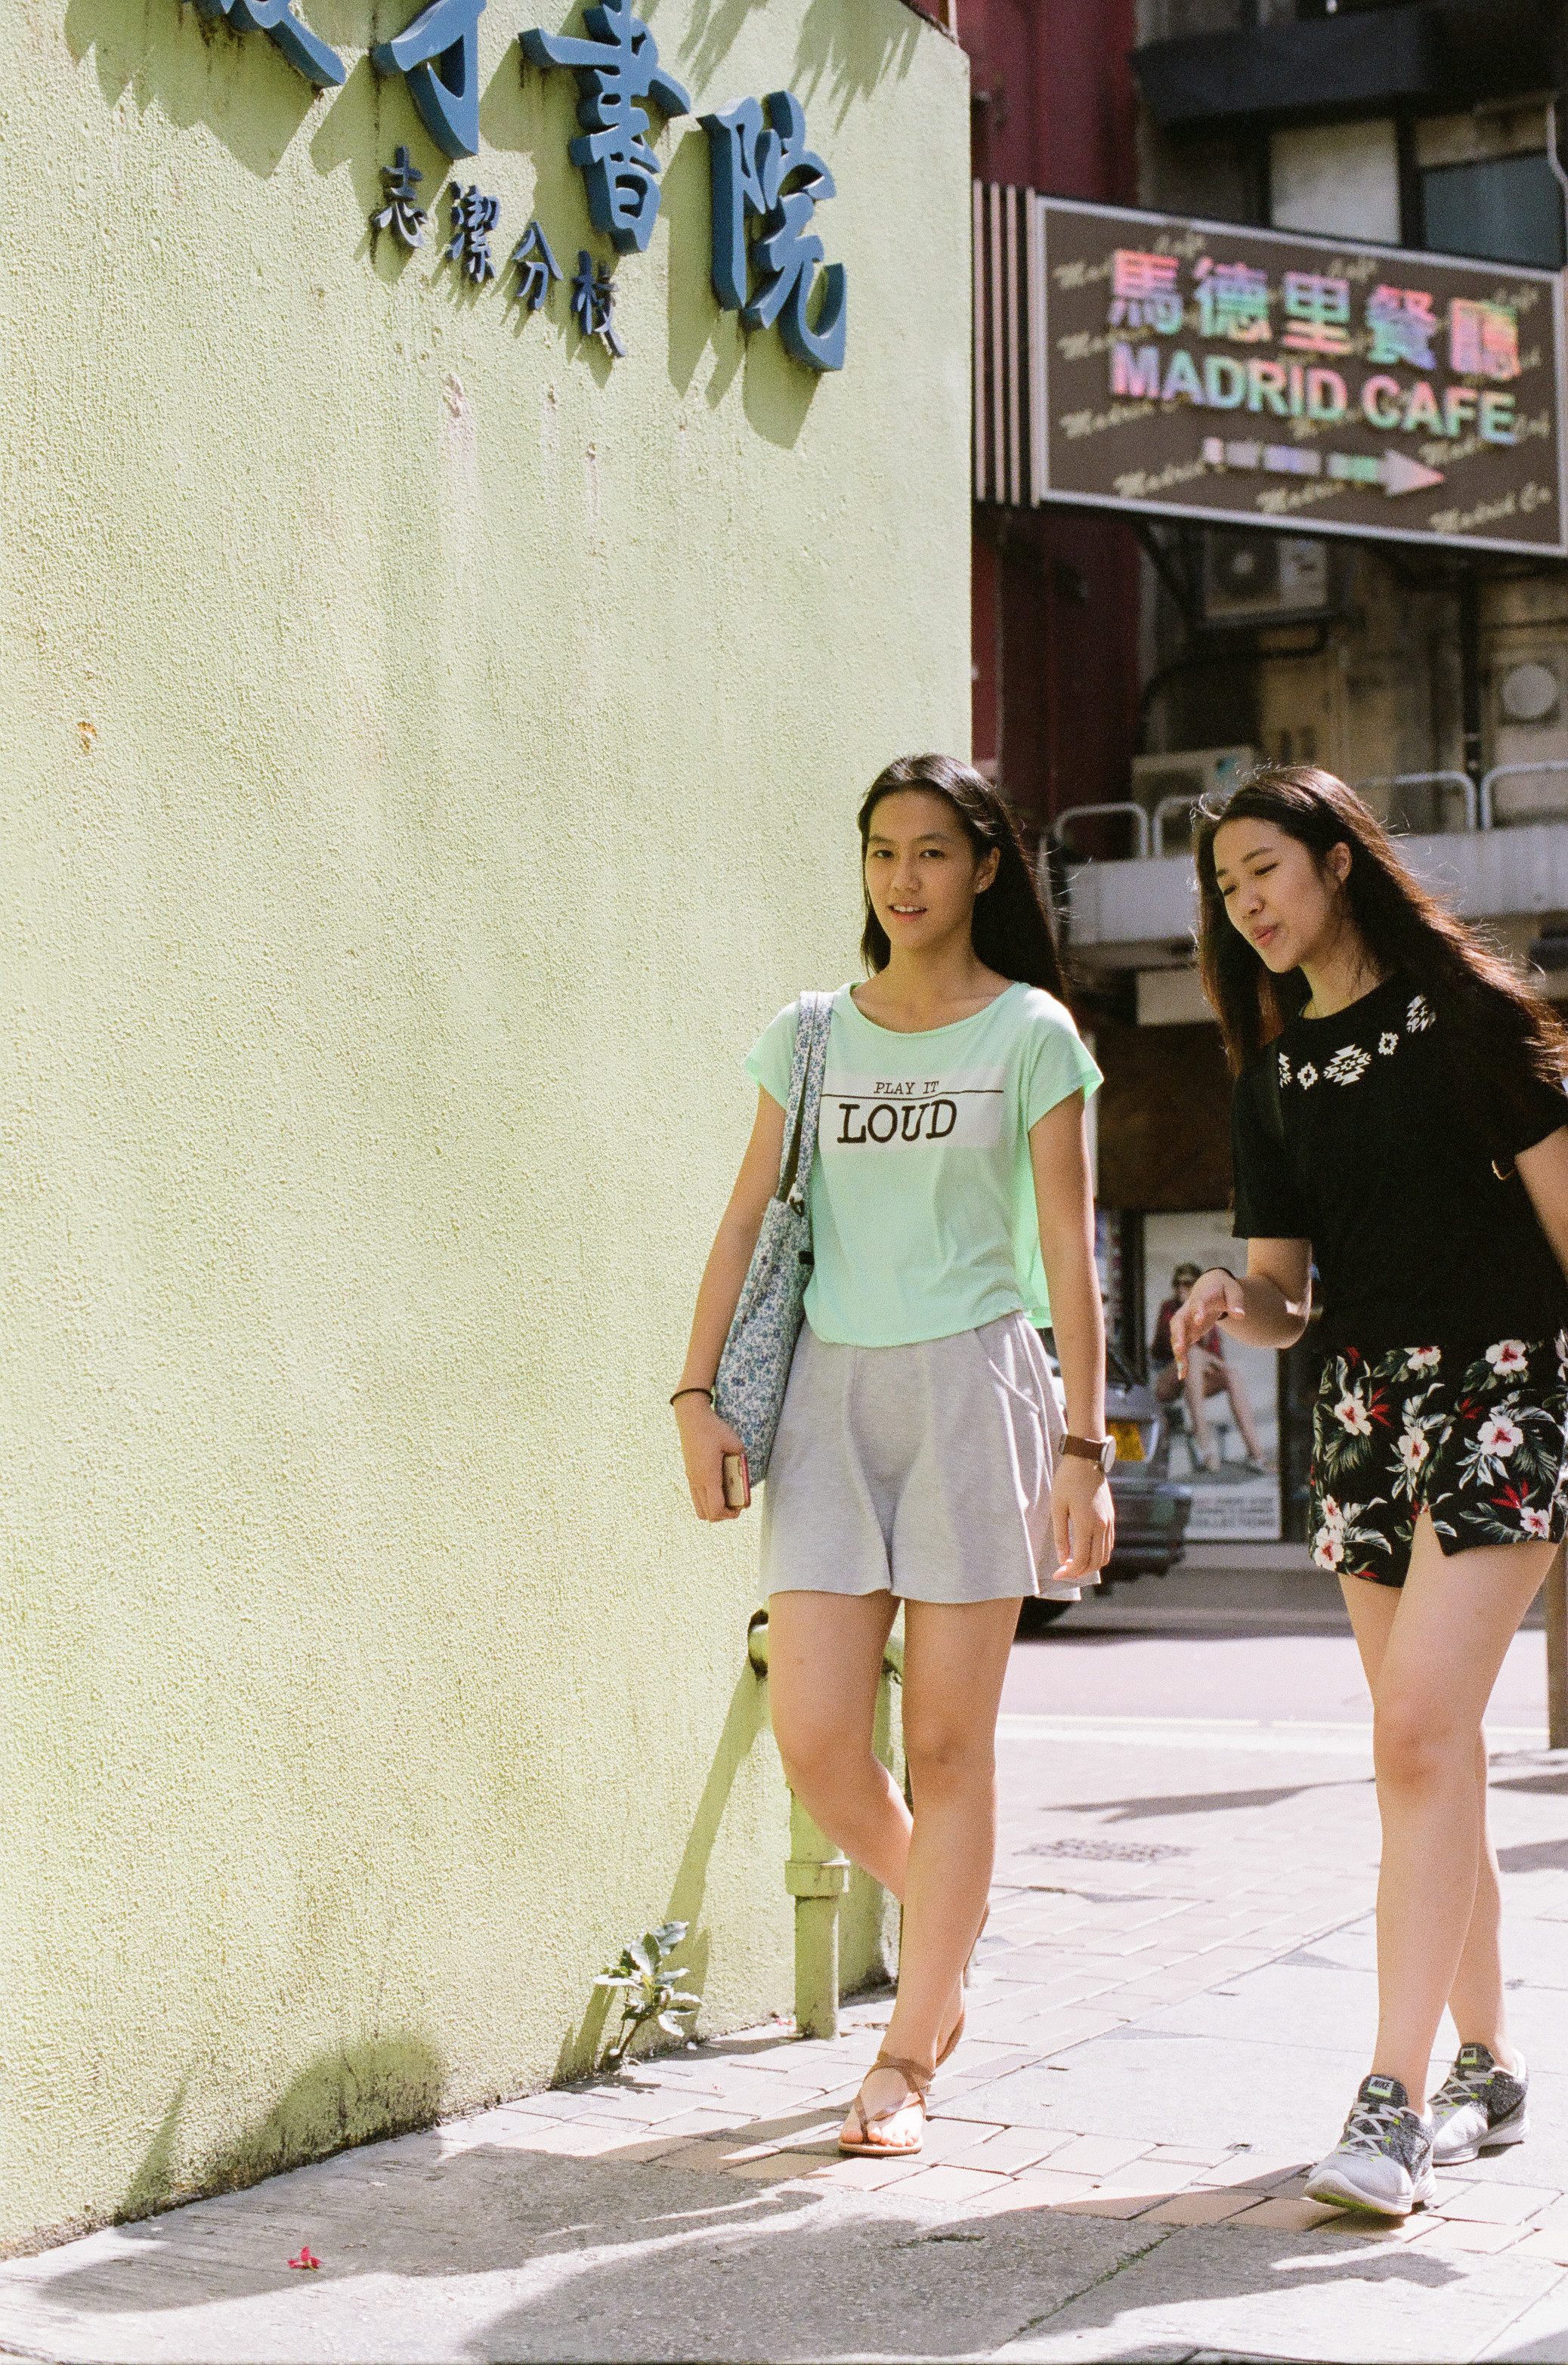
road, street, leg, model, spring, color, fashion, nikon, clothing, season, dress, footwear, photograph, snapshot, beauty, hongkong, nikonf2, 135film, streetsnap, fujicolorpro400h, photo shoot